The King's Speech

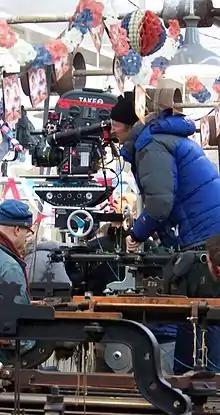
Tom Hooper operating a camera on location at Queen Street Mill Textile Museum, Lancashire

Hooper employed a number of cinematic techniques to evoke the King's feelings of constriction. He and cinematographer Danny Cohen used wider than normal lenses to photograph the film, typically 14mm, 18mm, 21mm, 25mm and 27mm, where the subtle distortion of the picture helps to convey the King's discomfort. For instance, the subjective point of view shot during the Empire exhibition speech used a close up of the microphone with a wider lens, similar to the filming technique used for one of the Duke's early consultations with a physician. In "The New York Times", Manohla Dargis wrote that the feeling of entrapment inside the King's head was rendered overly literal with what she believed to be a fisheye lens, though in these scenes the wider lenses were used. Hooper also discussed using the 18mm lens, one he likes "because it puts human beings in their context".